Anna Chapman

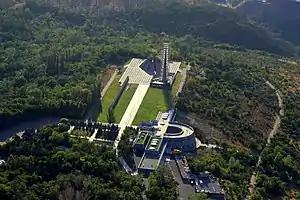
Tsitsernakaberd memorial and the museum

Chapman was sighted in the Armenian breakaway region of Nagorno-Karabakh in August 2013. She arrived with a group of Russian officials to discuss issues with the Republic of Artsakh to resolve their conflict with Azerbaijan over the territory. She reportedly was also working on her television show, "Mysteries of the World." Her visit caused an outcry in Azerbaijan; its foreign ministry declared that Chapman and the other Russian visitors would be classified as "personae non gratae" in Azerbaijan.